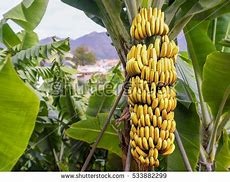
Label: banana